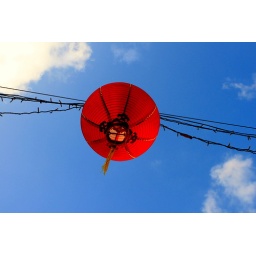
single red chinese lamp hanging in mid air. Provides a nice contrast with the clear blue sky.